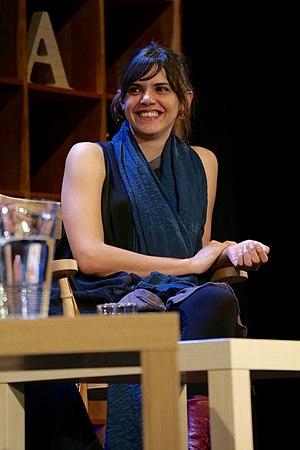
Valeria Luiselli, née le 6 août 1983 à Mexico au Mexique, est une écrivaine. Elle vit aux États-Unis.